List of Scouting memorials

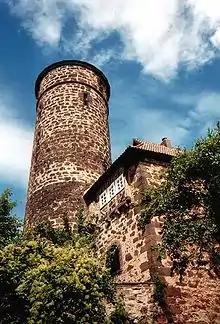
Castle Ludwigstein is a living memorial of German youth movement

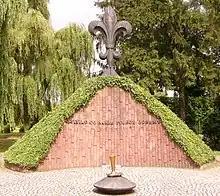
Scout monument in Ostrzeszów

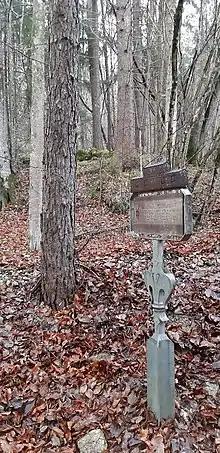

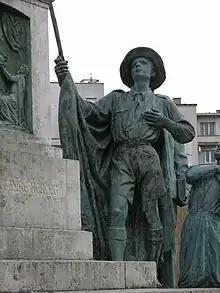
Scout statue, Budapest

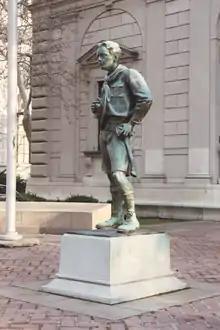
"The Ideal Scout" by R. Tait McKenzie, 1937

Erected on 28 May 1982, offered by the Scouts of Wiltz with the help of Scouts and Guides of the world, in honour of Lord Robert Baden-Powell 1857–1941 Founder of the Scout Movement.